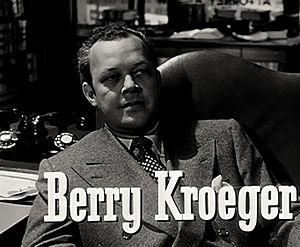
Berry Kroeger est un acteur américain, né le 16 octobre 1912 à San Antonio, mort le 4 janvier 1991 à Los Angeles.
La Proie est un film américain réalisé par Robert Siodmak sorti en 1948.